Fortifications of Plymouth

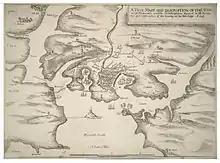
A map by Wenceslas Hollar showing the temporary fortifications of the Siege of Plymouth during the English Civil War.

During the English Civil War, Plymouth declared for Parliament while much of the rest of Devon and Cornwall was a stronghold of the Royalists. Accordingly, the town was besieged by Royalist forces between 1643 and 1646. The existing fortifications only protected Plymouth from the sea, and so a ditch and earthen rampart were hastily built around the town, with a further line of triangular redoubts on high ground to the north, stretching from Lipson in the east, across North Hill to Stonehouse in the west. The Royalists built their own line of redoubts facing them, but lacked the heavy guns needed for a breakthrough. The besiegers were able to build a battery on the headland later called Mount Batten, effectively preventing ships from entering Sutton Pool and forcing the Plymothians to use the harbour at Millbay instead.